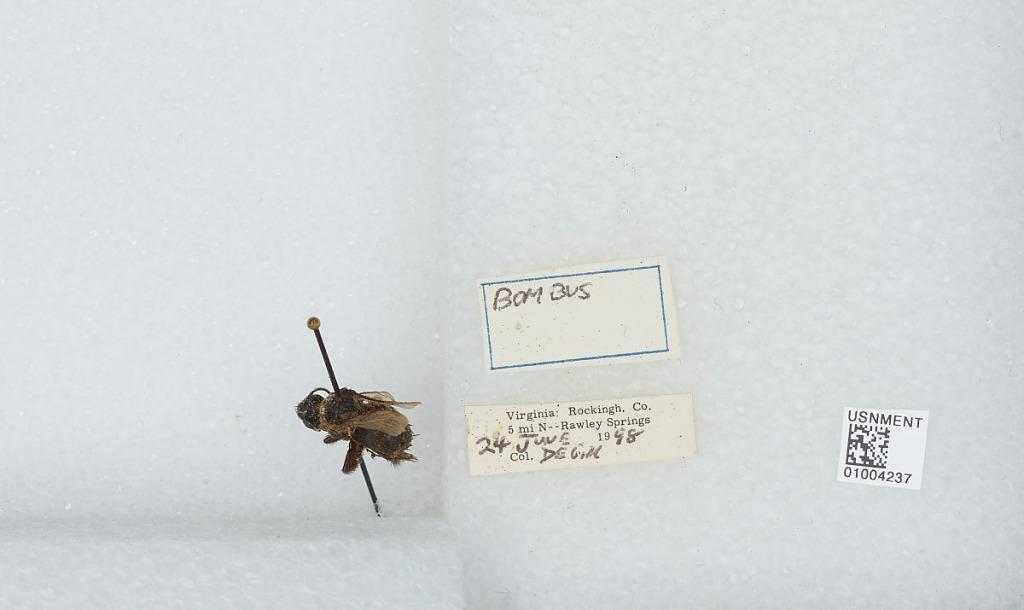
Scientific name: Bombus (Pyrobombus) impatiens Cresson
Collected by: D. Gill
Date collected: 1998-6-24
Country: United States
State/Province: Virginia
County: Rockingham
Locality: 5 miles North of Rawley Springs
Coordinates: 38.5606, -79.0783